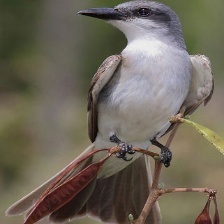
Species: GRAY KINGBIRD
Scientific name: TYRANNUS DOMINICENSIS